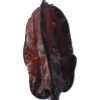
Label: carambola